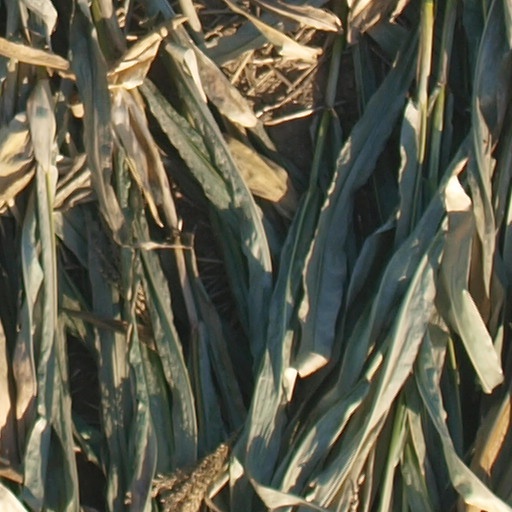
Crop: maize; corn